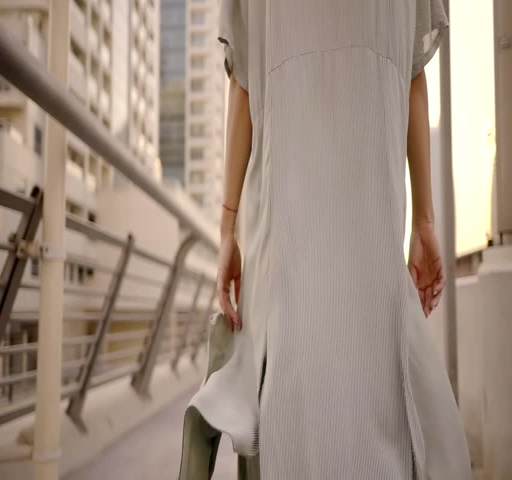
close up shot of the woman who walks along the road , her dress fluttering in the wind during the walk